Foulness Island

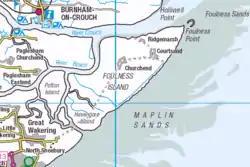
Map of Foulness Island

The island covers bounded by its sea walls. Before 1847, tithes were payable in kind, but under the terms of the Tithe Act 1836, these were replaced by payments of money. The commutation commission, who were responsible for setting the level of payments, produced a details schedule and map in 1847, which provides a detailed land usage survey. At the time, the island included of saltings, outside the sea wall. The inside the wall comprised of arable land, with pasture covering another . were described as inland water, which was made up of ponds and drainage ditches, while buildings, roads, the sea walls, and some waste ground made up the remaining . The arable land was used to grow cereal crops, namely wheat, oats and barley, and beans, white mustard and clover.